USS Constellation (1854)

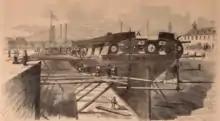
Engraving of "Constellation" in dry dock, c. 1859

"Constellation" was commissioned on 28 July 1855, under the command of Captain Charles H. Bell. She immediately departed for a tour with the Mediterranean Squadron that lasted three years. During this period, she stopped in Málaga, Spain in July 1856 to protect American nationals in the area during a period of civil unrest. Later that year, she came to the aid of a barque in the Sea of Marmara; the ship received an official thanks from the Emperor of Austria. On 17 April 1858, she left the Mediterranean Squadron for a short patrol in the Caribbean Sea to protect American shipping in the region. On 5 June she returned to the New York Navy Yard before proceeding to Boston, where she was decommissioned on 13 August.